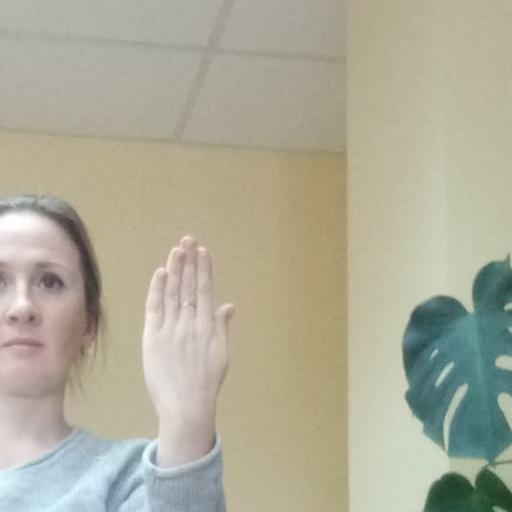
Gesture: stop_inverted